History of North America

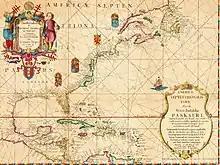
Map of North America (1621)

Agriculture was invented independently in two regions of North America: the Eastern Woodlands and Mesoamerica. The more southern cultural groups of North America were responsible for the domestication of many common crops now used around the world, such as tomatoes and squash. Perhaps most importantly they domesticated one of the world's major staples, maize (corn). During the Plains Village period, agriculture and bison-hunting were important to Great Plains tribes.